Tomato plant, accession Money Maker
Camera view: tilt-top (135 deg); turntable rotation: 0 degrees
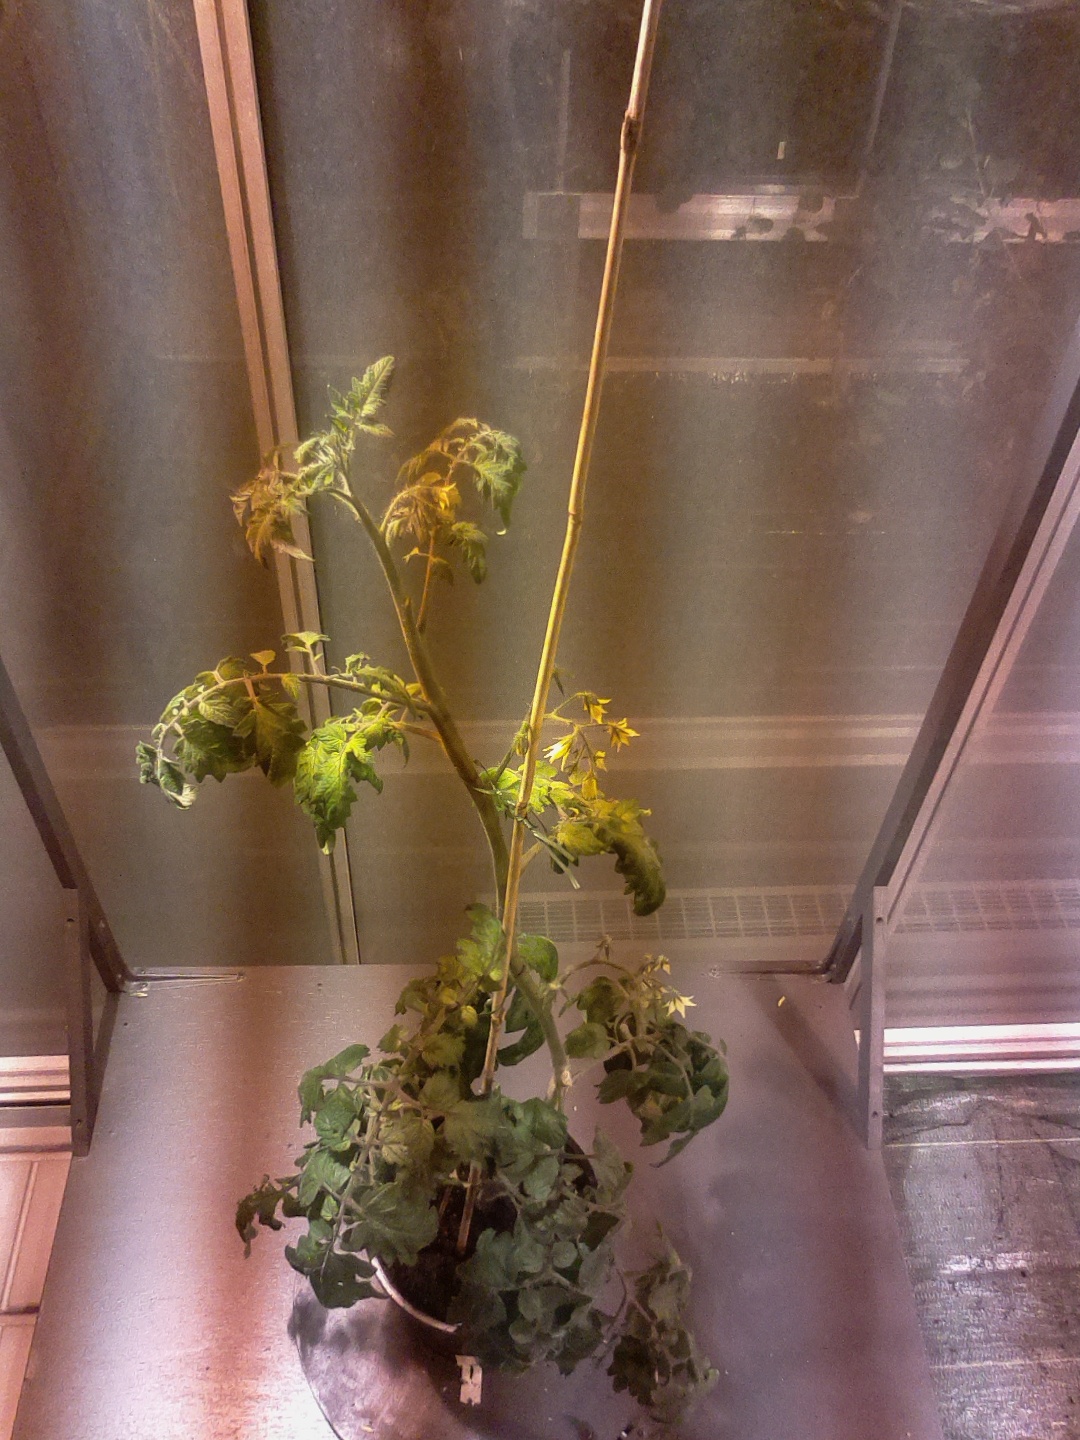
BBCH growth stage 70: Fruits at the main stem or branches visibles